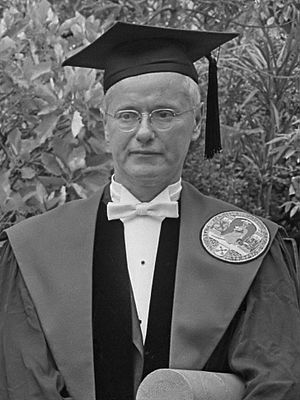
Robert K. Merton
Robert King Merton var en amerikansk sociolog. Han tilbragte det meste af sin karriereundervisning ved Columbia University, hvor han nåede professorens status. I 1994 blev han tildelt National Medal of Science for hans bidrag til området og for at have dannet videnskabens sociologi. Han betragtes som en grundlæggende far til moderne sociologi, samtidig med at han opnår en status for det arbejde, han bidrager til kriminologi.